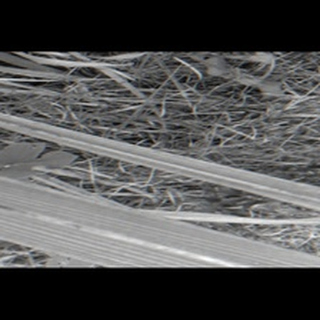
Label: sugarcane_red_rot